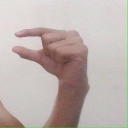
अक्षर: ग